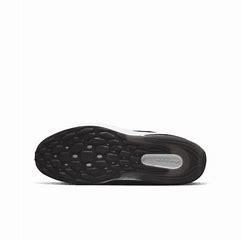
Brand: Nike
Model: Air Zoom Arcadia 2